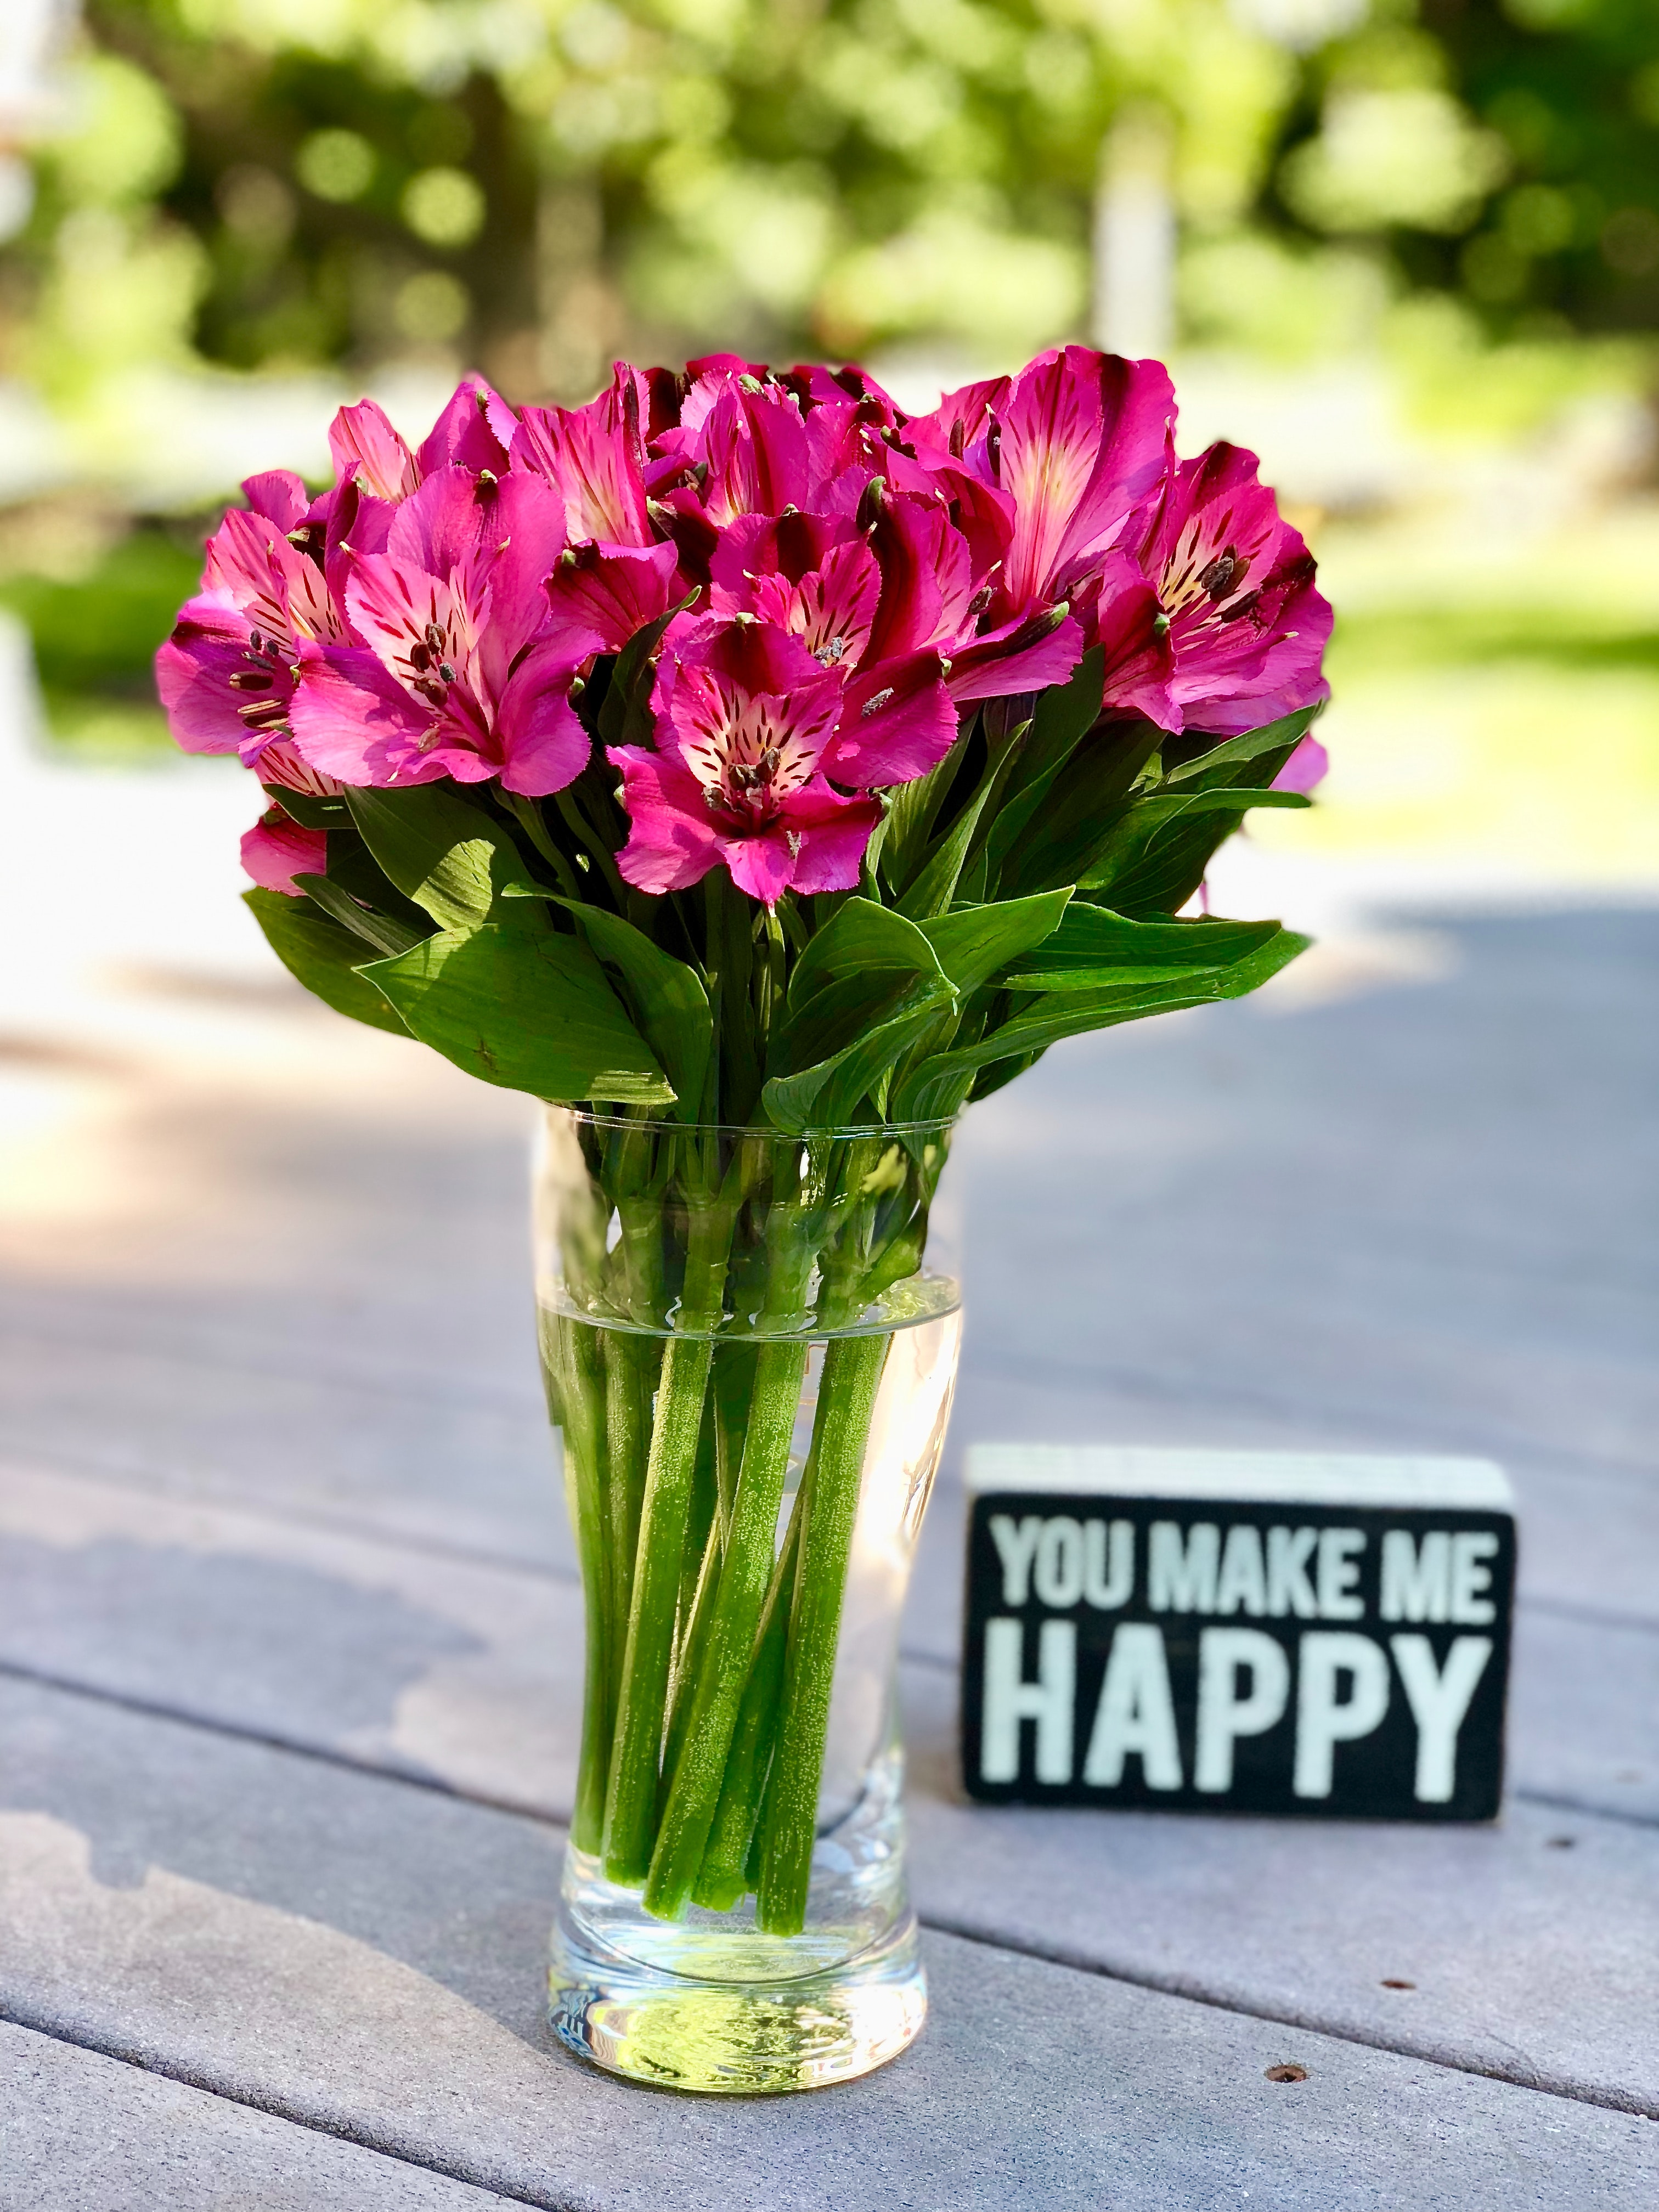
flower, flowering plant, plant, pink, cut flowers, petal, bouquet, floristry, spring, flower arranging, floral design, magenta, tulip, peruvian lily, vase, annual plant, alstroemeriaceae, plant stem, perennial plant, geranium